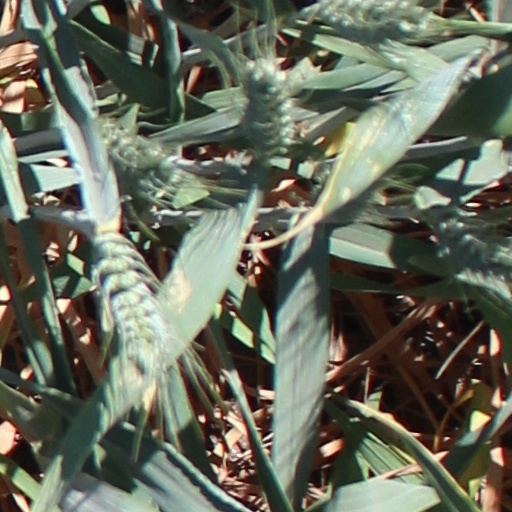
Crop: wheat